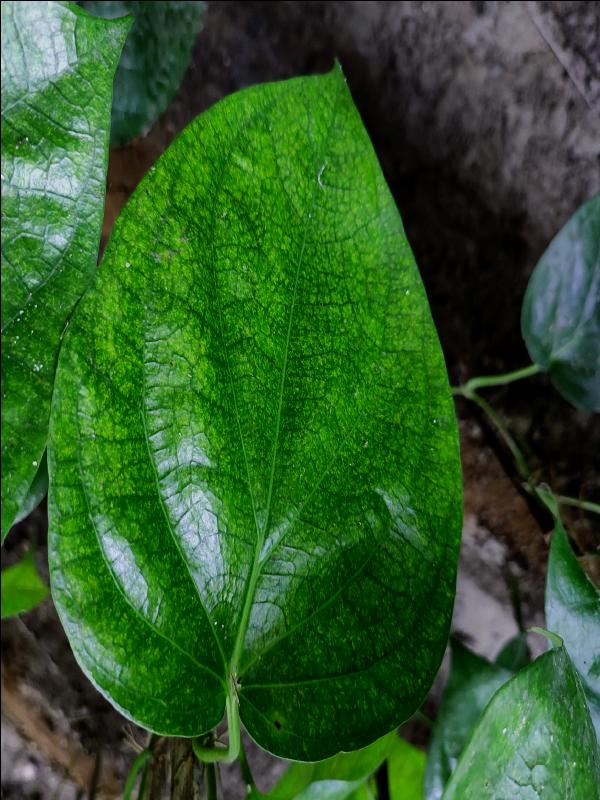
Label: Healthy_Leaf